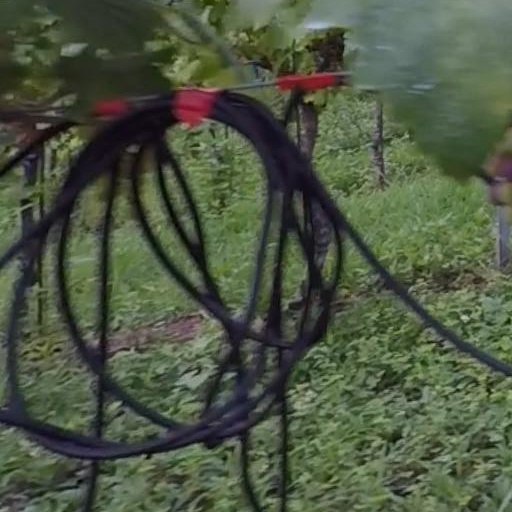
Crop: grape